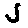
Label: 5